City-class ironclad

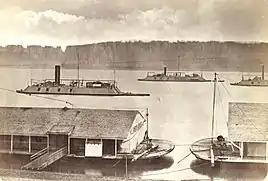
City-class ironclads in Illinois

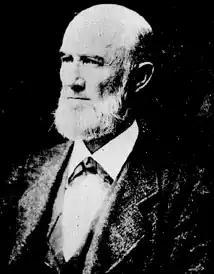
James Buchanan Eads

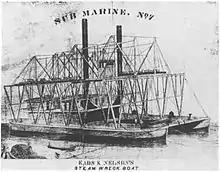
The "Submarine No. 7"

In the early days of the Civil War, before it was certain that the secession movement had been thwarted in St. Louis, and before it was known that Kentucky would remain in the Union, James B. Eads offered one of his salvage vessels, "Submarine No. 7", to the Federal government for conversion to a warship for service on the western rivers. In a letter he wrote to Secretary of the Navy Gideon Welles, he pointed out that the catamaran-type hull of his boat was already divided into several watertight compartments, and therefore could sustain numerous hits by enemy artillery without danger of sinking. As the interior of the country was the responsibility of the Army and not the Navy, Welles passed the letter on to Secretary of War Simon Cameron, who in turn referred it to Major General George B. McClellan for consideration. McClellan was commander of the Department of the Ohio, with responsibilities that included defense of the Ohio River and the parts of the Mississippi that were not in Confederate control.